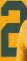
Number: 2